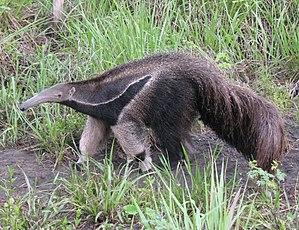
Cette liste commentée recense la mammalofaune en Guyane. Elle répertorie les espèces de mammifères guyanais actuels et celles qui ont été récemment classifiées comme éteintes. Cette liste comporte 250 espèces réparties en douze ordres et 43 familles, dont quatre sont « en danger », sept sont « vulnérables », cinq sont « quasi menacées » et 27 ont des « données insuffisantes » pour être classées.